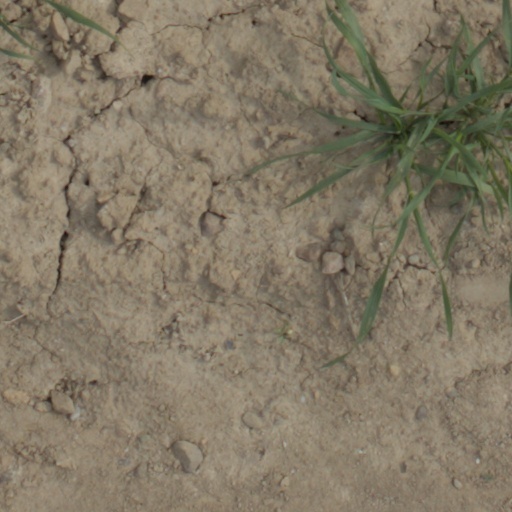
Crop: wheat